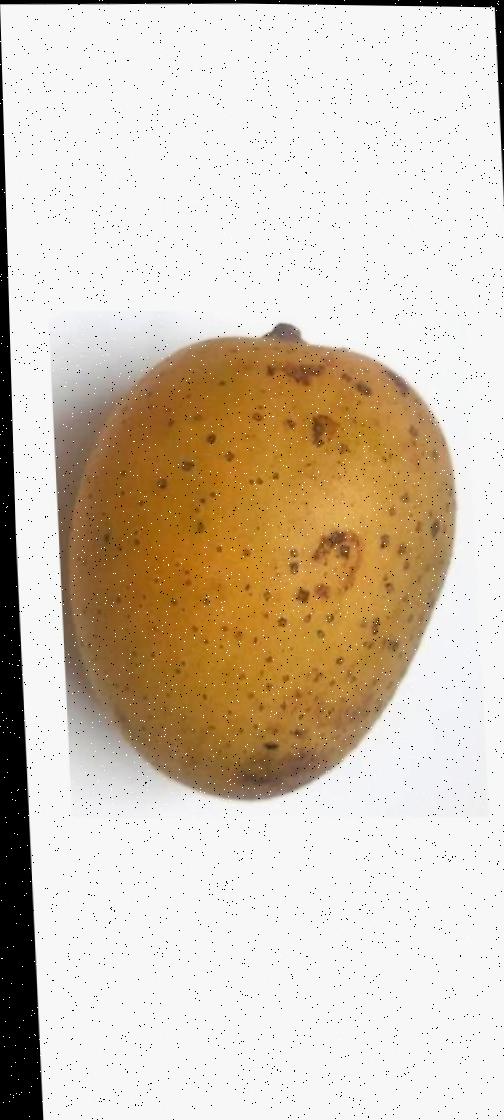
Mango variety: Gourmoti